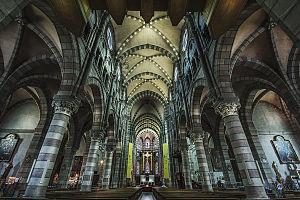
La cathédrale Notre-Dame-et-Saint-Arnoux est la cathédrale du diocèse de Gap en France. Elle est située à Gap dans les Hautes-Alpes. Elle est le siège de l'évêché de Gap et d'Embrun.